Eileen O'Higgins

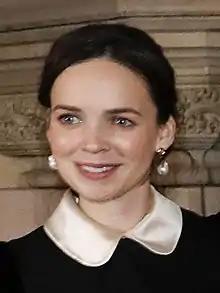
O'Higgins at the "Mary Queen of Scots" premiere in 2019

Eileen O'Higgins is an Irish actress. Her breakthrough role was in the play "Hold Your Tongue, Hold Your Dead" which led to a supporting role in the film "Brooklyn" (2015) and "Mary Queen of Scots" (2018).